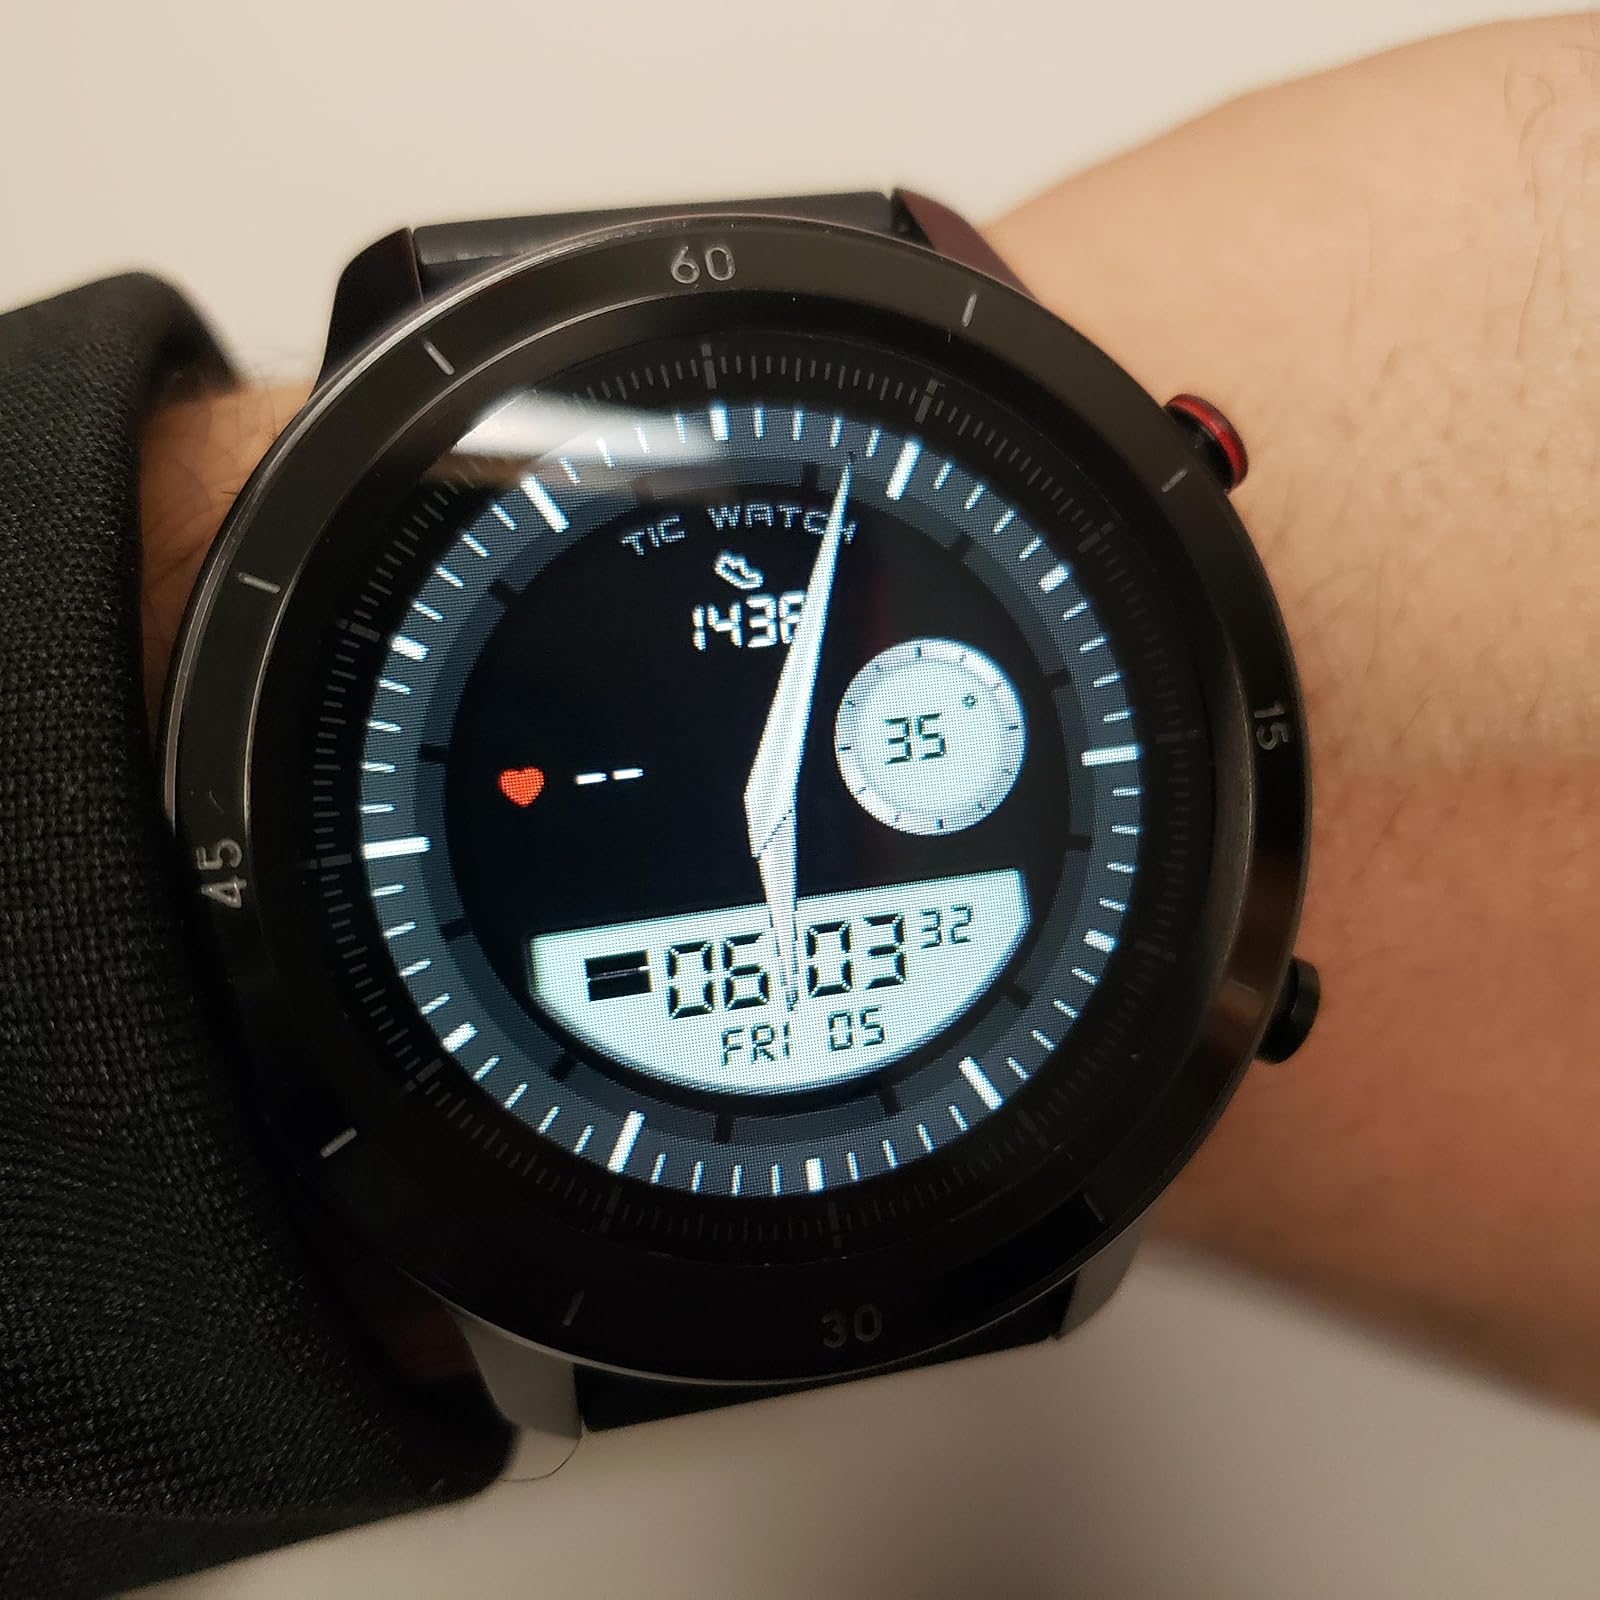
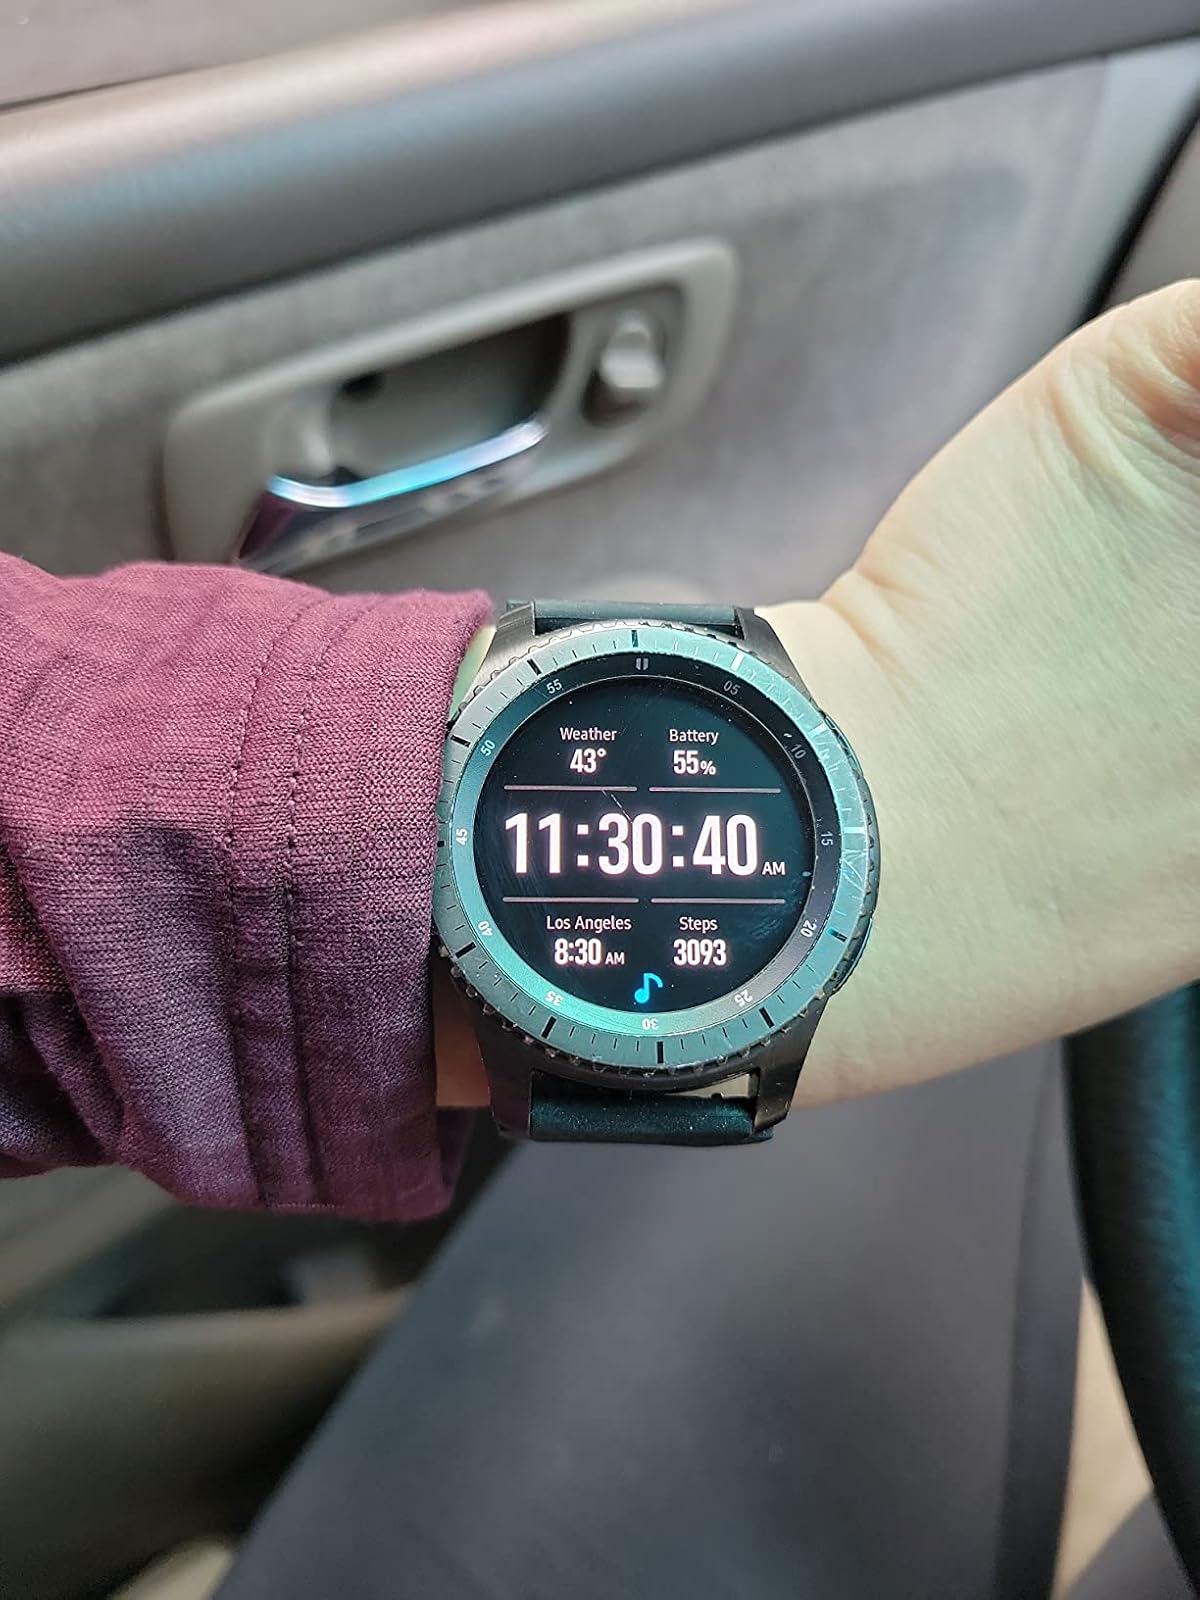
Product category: smartwatch
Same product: no